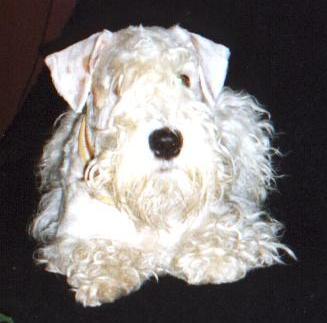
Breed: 211-n000058-Sealyham_terrier